Puerto Madero

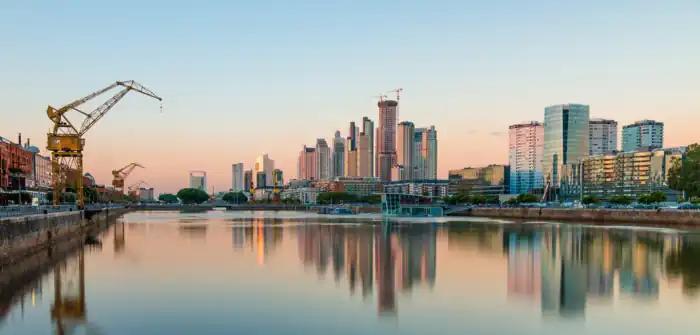
Panorama of Puerto Madero. The original warehouses can be seen at left and high-rise buildings at right.

Numerous residential and office high-rises of up to 50 stories have been built facing the Rio de la Plata since 2000. Most of them are concentrated along the Dock 3 of Puerto Madero; these include Alvear Tower,